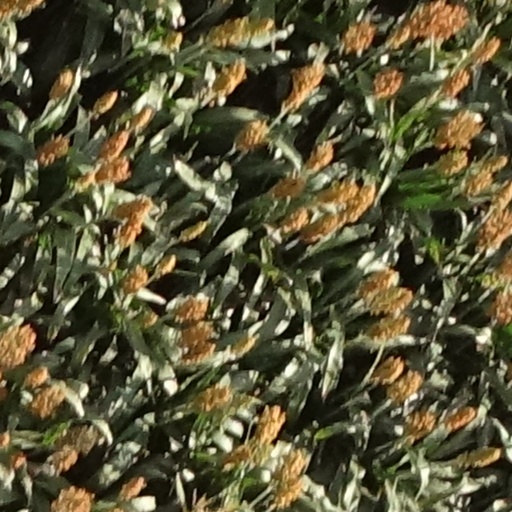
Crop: sorghum